St Kilda West

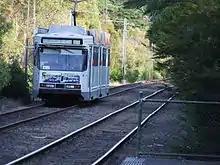
A light rail service near the Fraser Street tram stop

The main thoroughfares are Canterbury Road and Beaconsfield Parade. Both are dual carriageways. Park Street runs along the spine of the suburb and is a single carriageway.